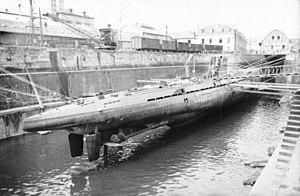
La base de sous-marins de Keroman, est un complexe de bunkers de la Seconde Guerre mondiale, situé à Lorient. Elle occupe l'extrémité de la presqu'île de Keroman, dans la rade de Lorient et donne sur le golfe de Gascogne. Elle prend le nom de base de sous-marins ingénieur général Stosskopf en 1946.
Le Unterseeboot 37 est un sous-marin allemand construit pendant la Seconde Guerre mondiale.